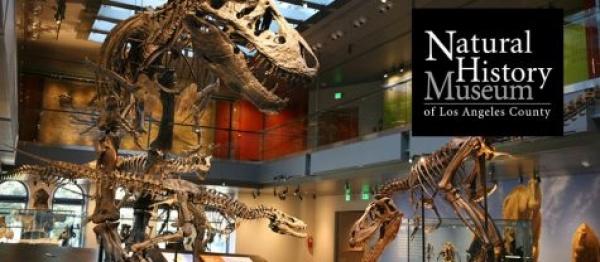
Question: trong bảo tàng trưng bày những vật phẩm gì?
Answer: trong viện bảo tàng trưng bày các mẫu vật khủng long cổ đại